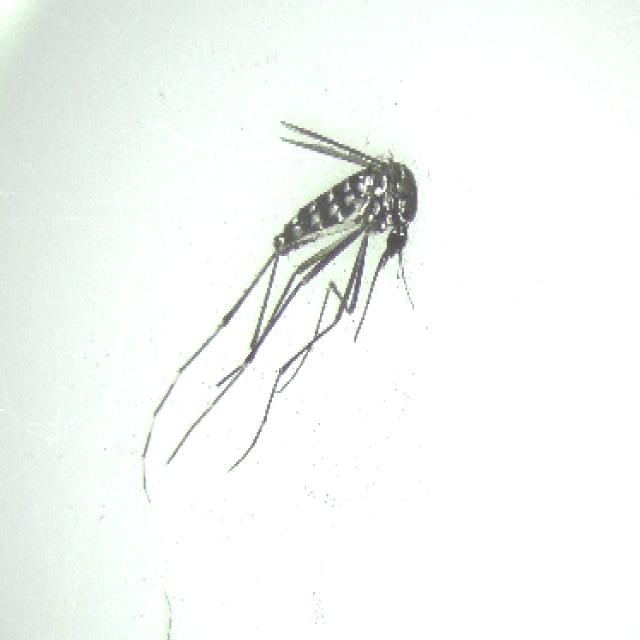
Species: aedes_albopictus